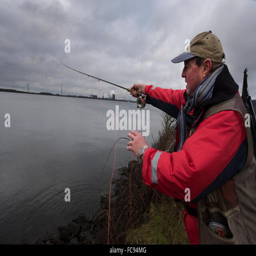
a fisherman with the steel works in the background .